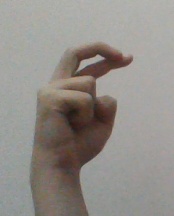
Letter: zay